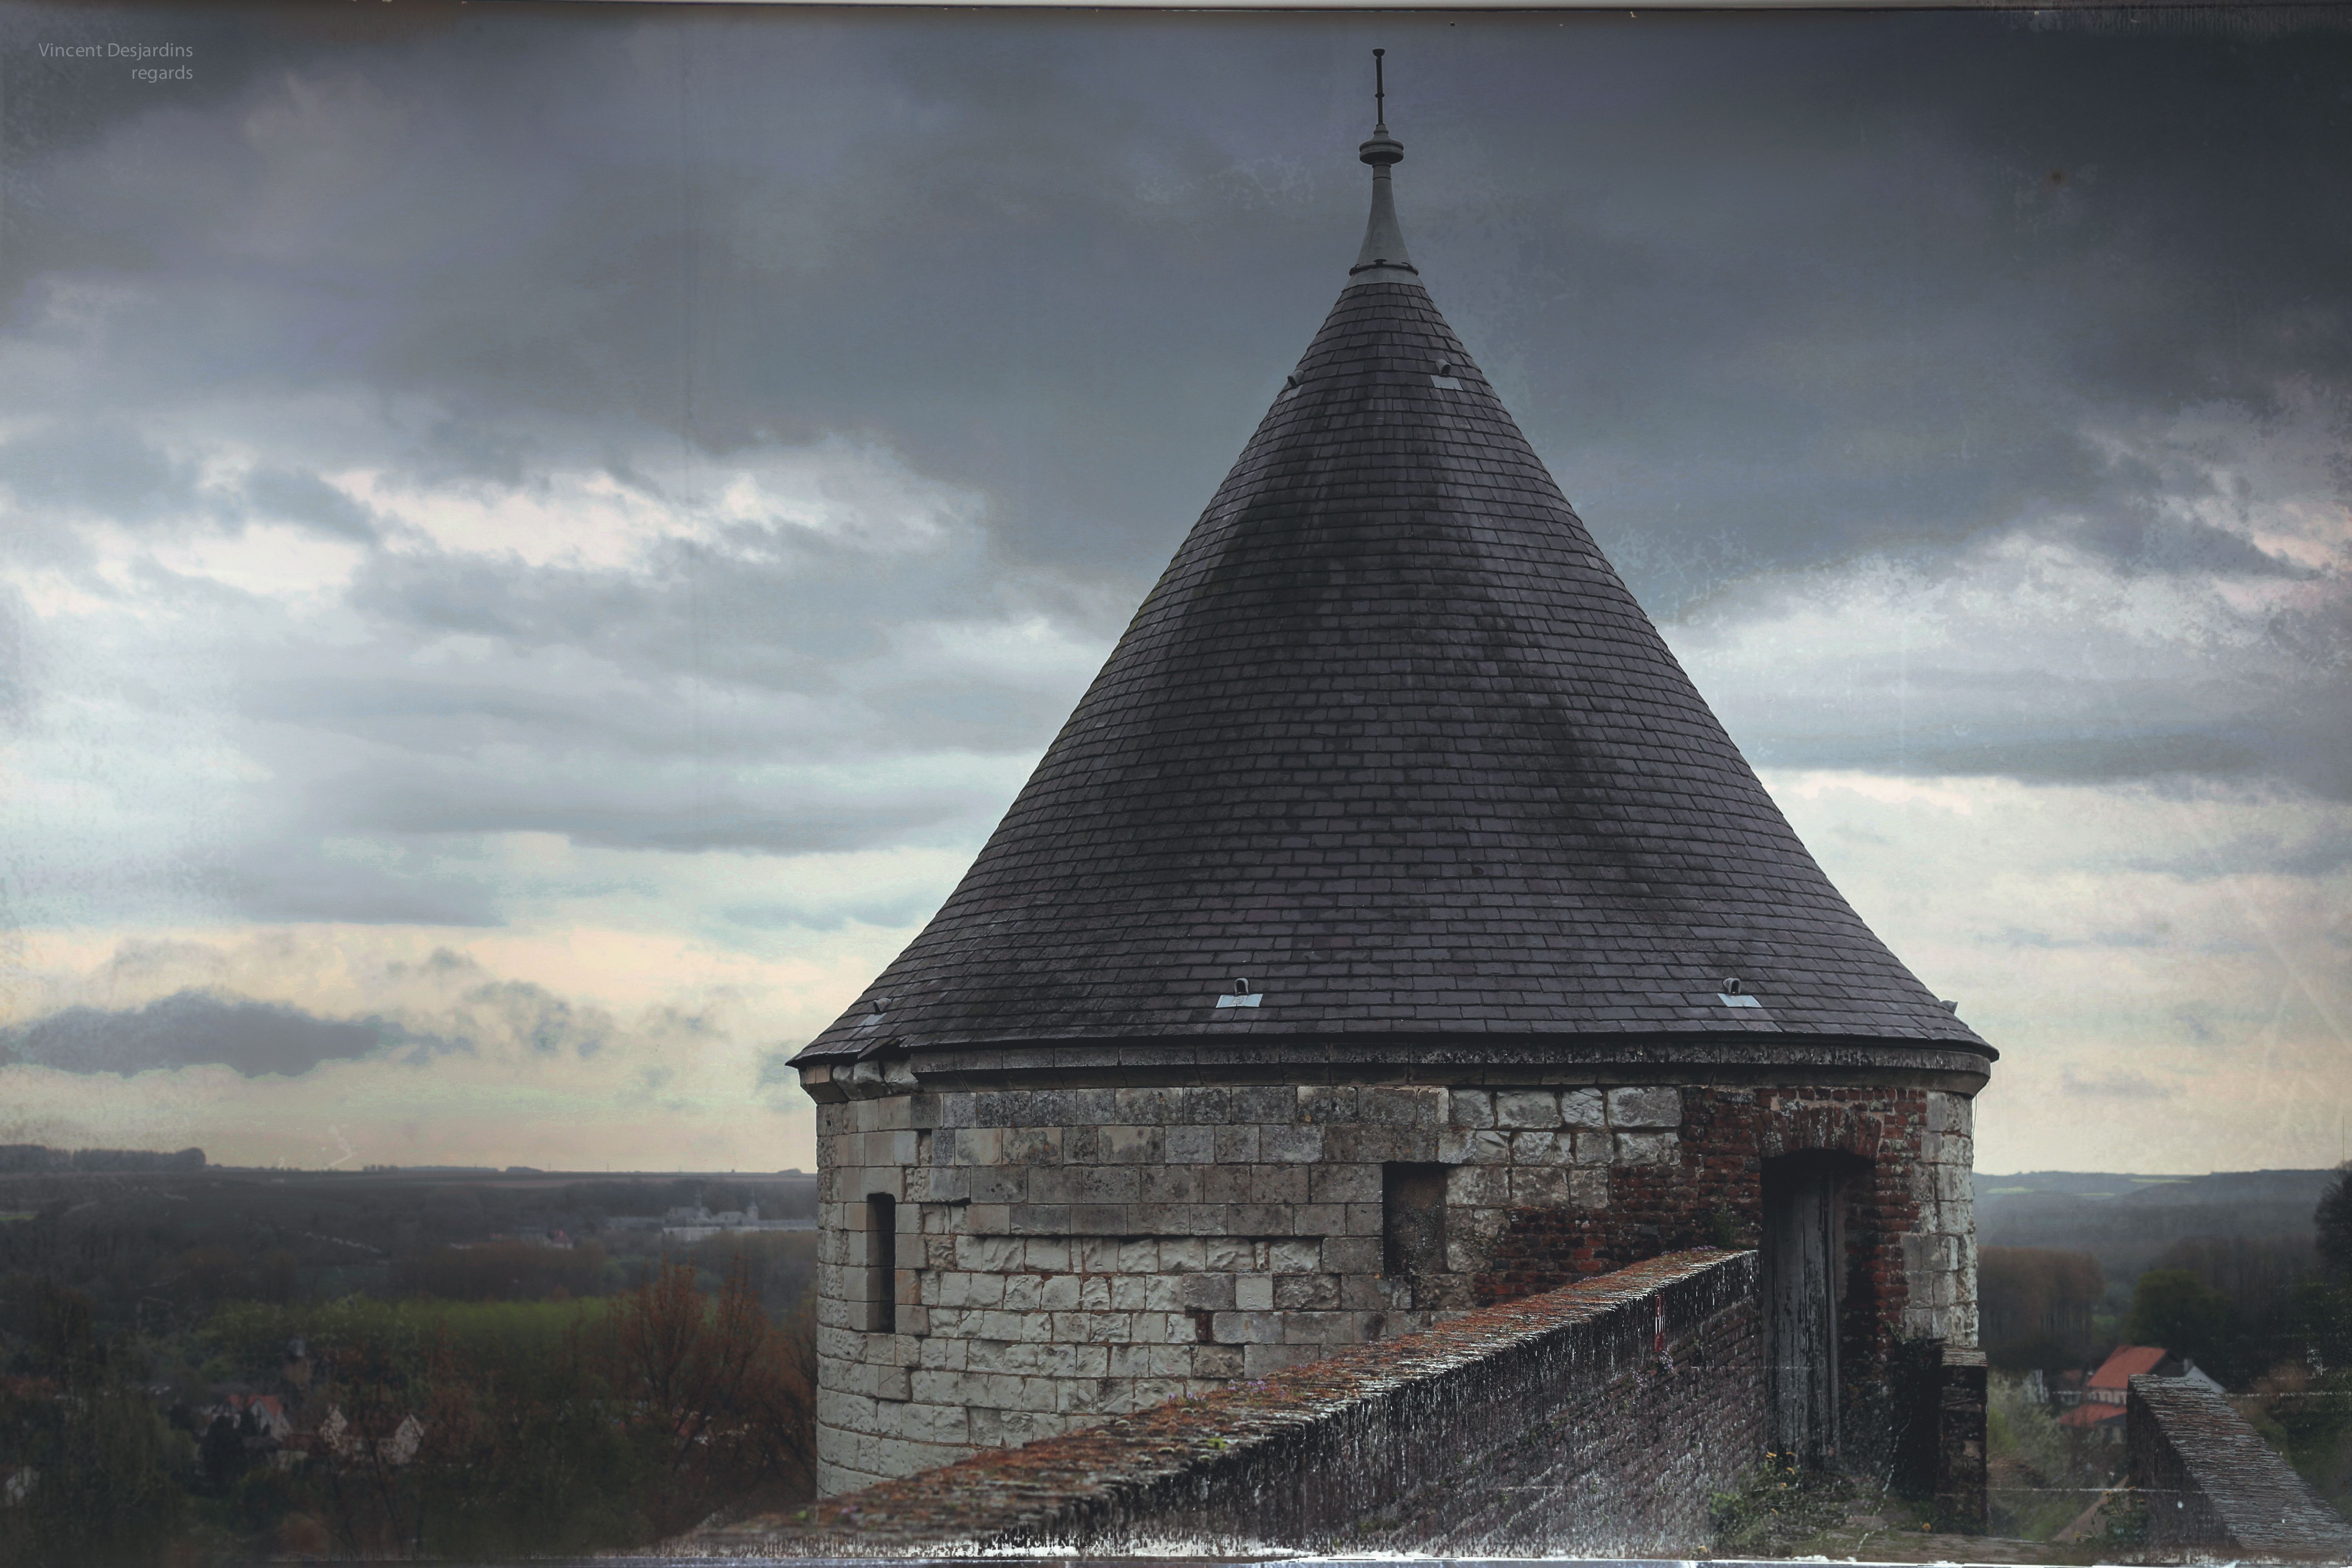
landscape, architecture, building, monument, france, tower, canon, landmark, chapel, tour, 50mm, arquitectura, francia, landschaft, frankrijk, frankreich, architektur, canon5dmarkiii, canon5d, middleages, landschap, ef50mmf12lusm, pasdecalais, montreuil, citadelle, moyenage, montreuilsurmer, tourblanche